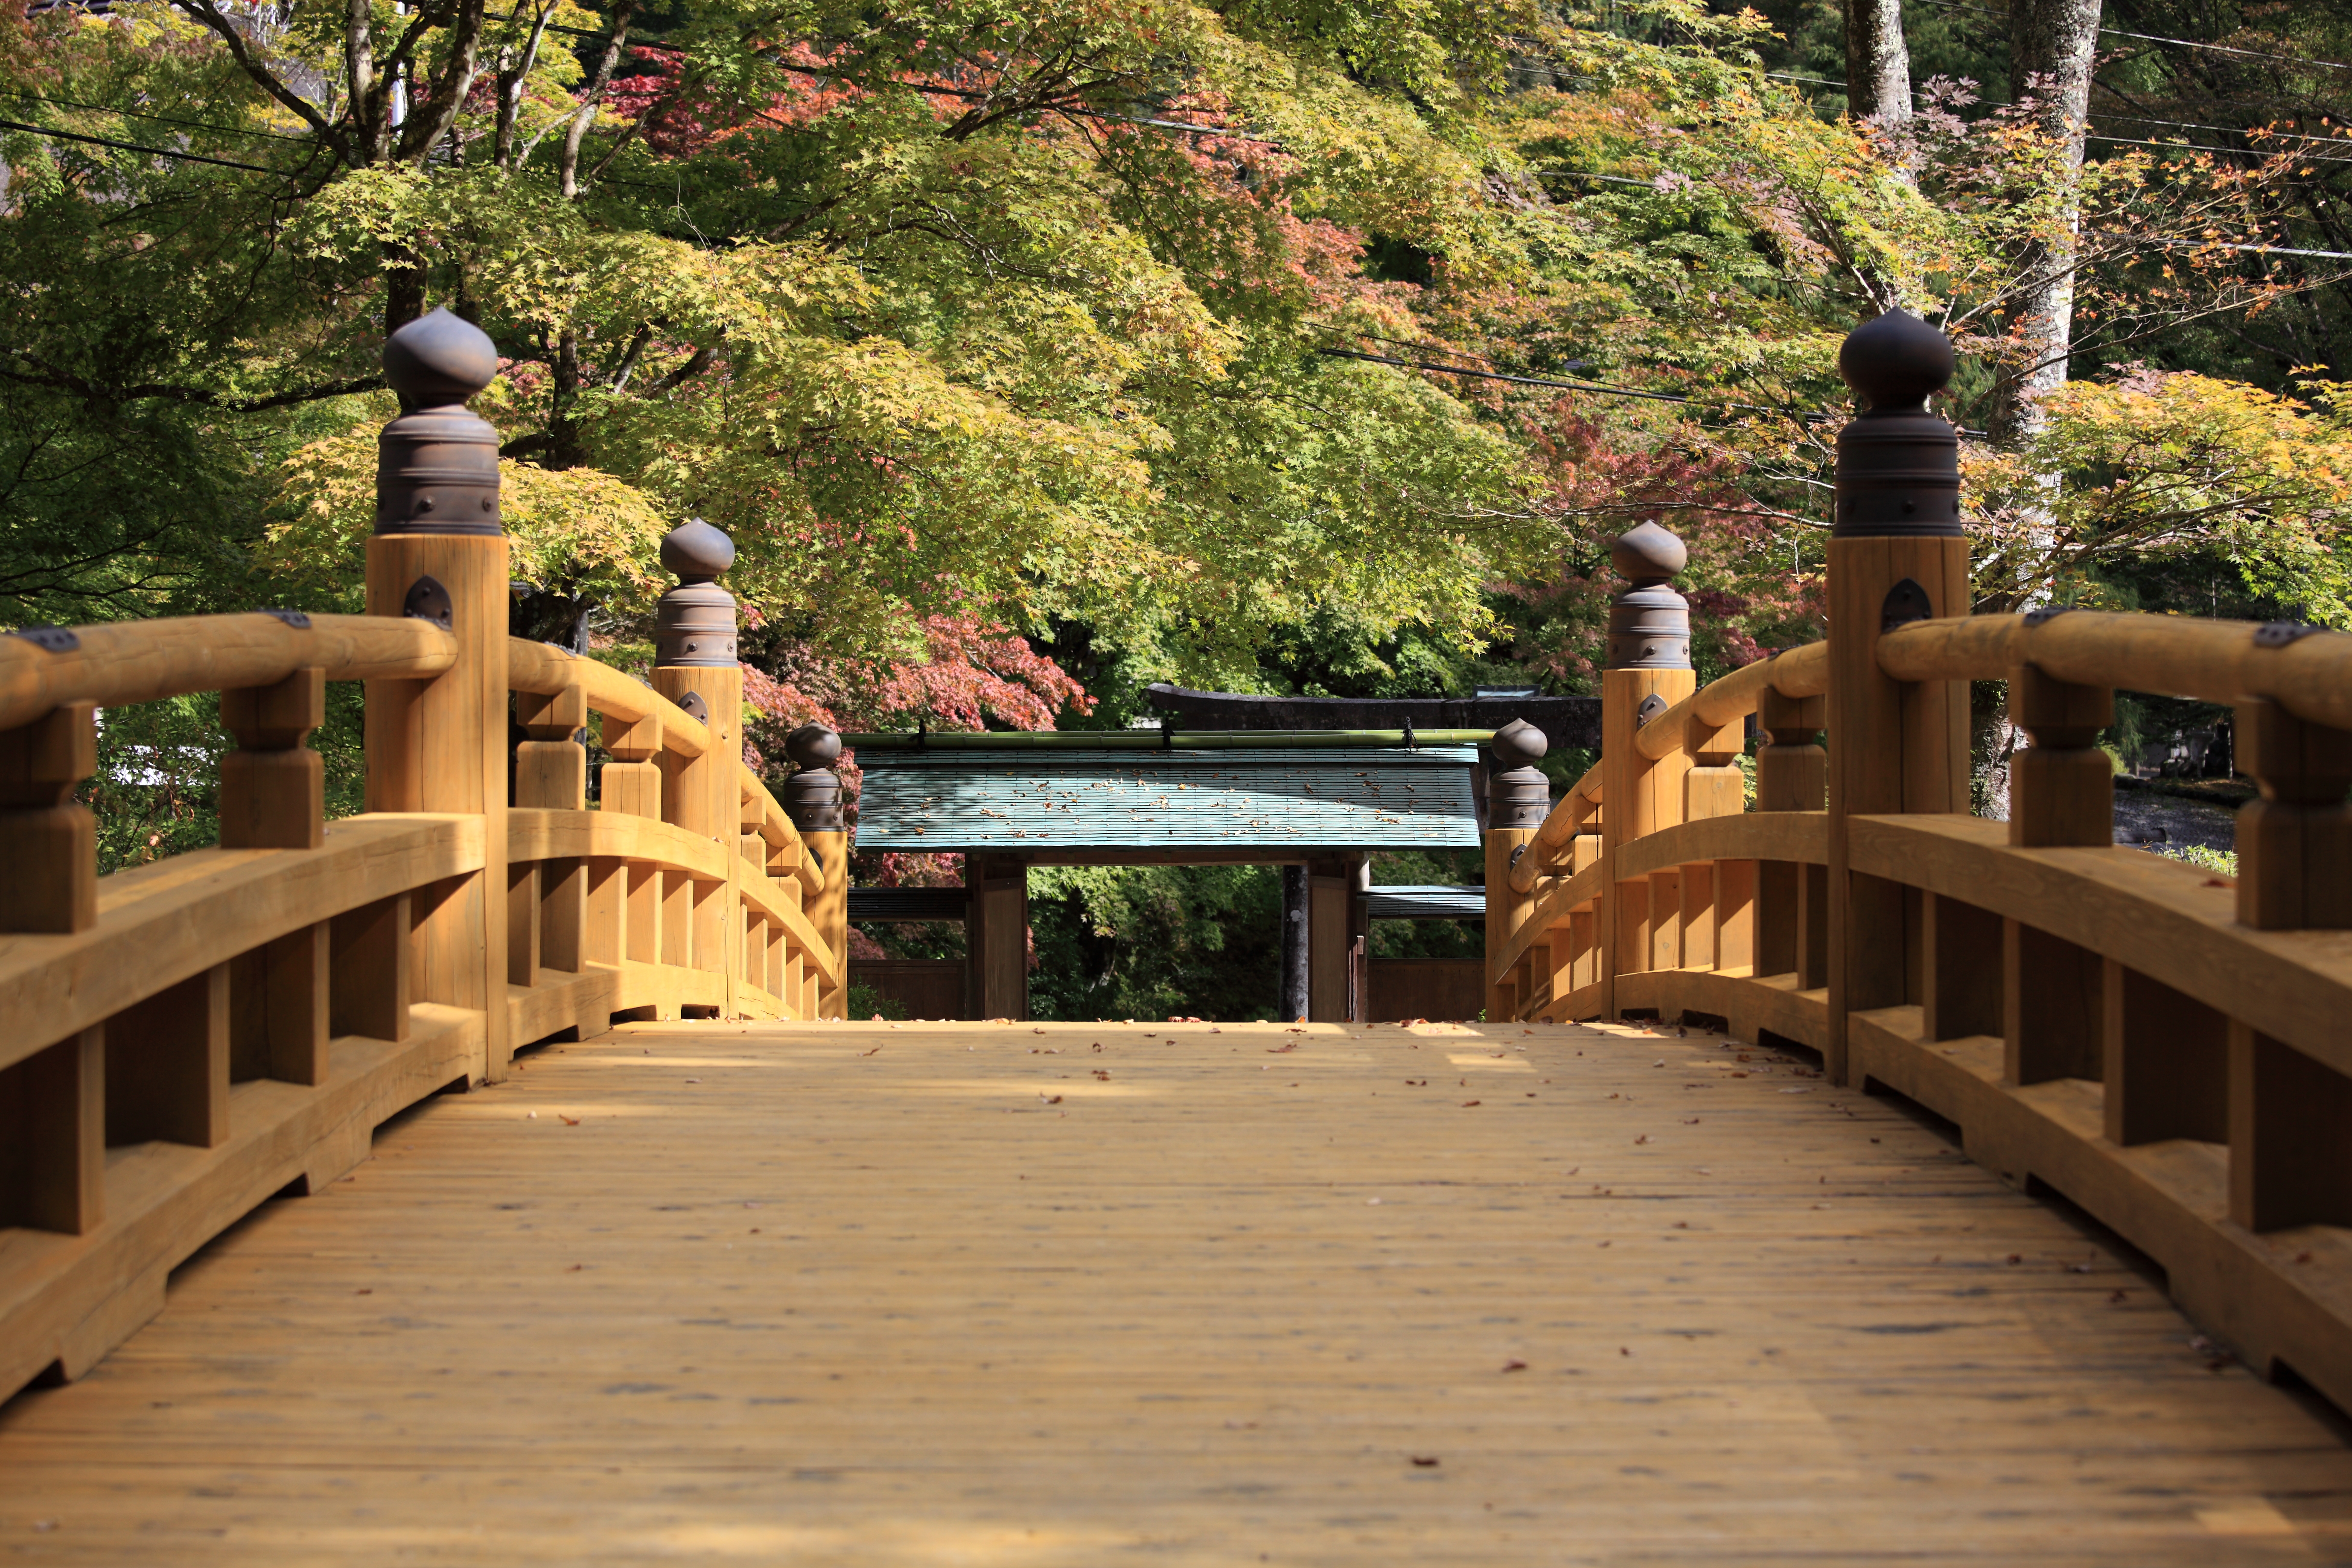
deck, bridge, home, walkway, high, backyard, property, garden, courtyard, shrine, tochigi, 5d, hires, estate, markii, hi, res, resolution, kanuma, furuminejinja, kohohen, outdoor structure